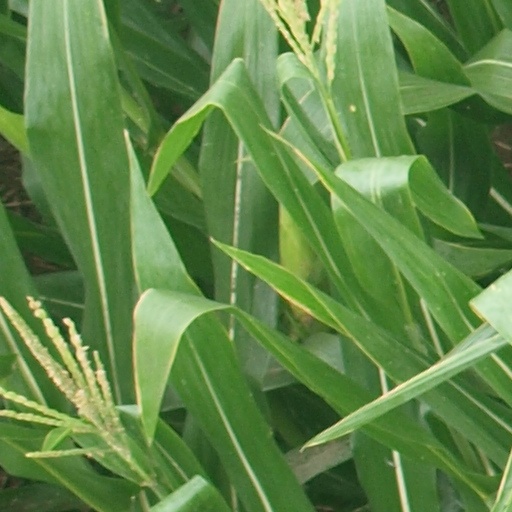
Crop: maize; corn